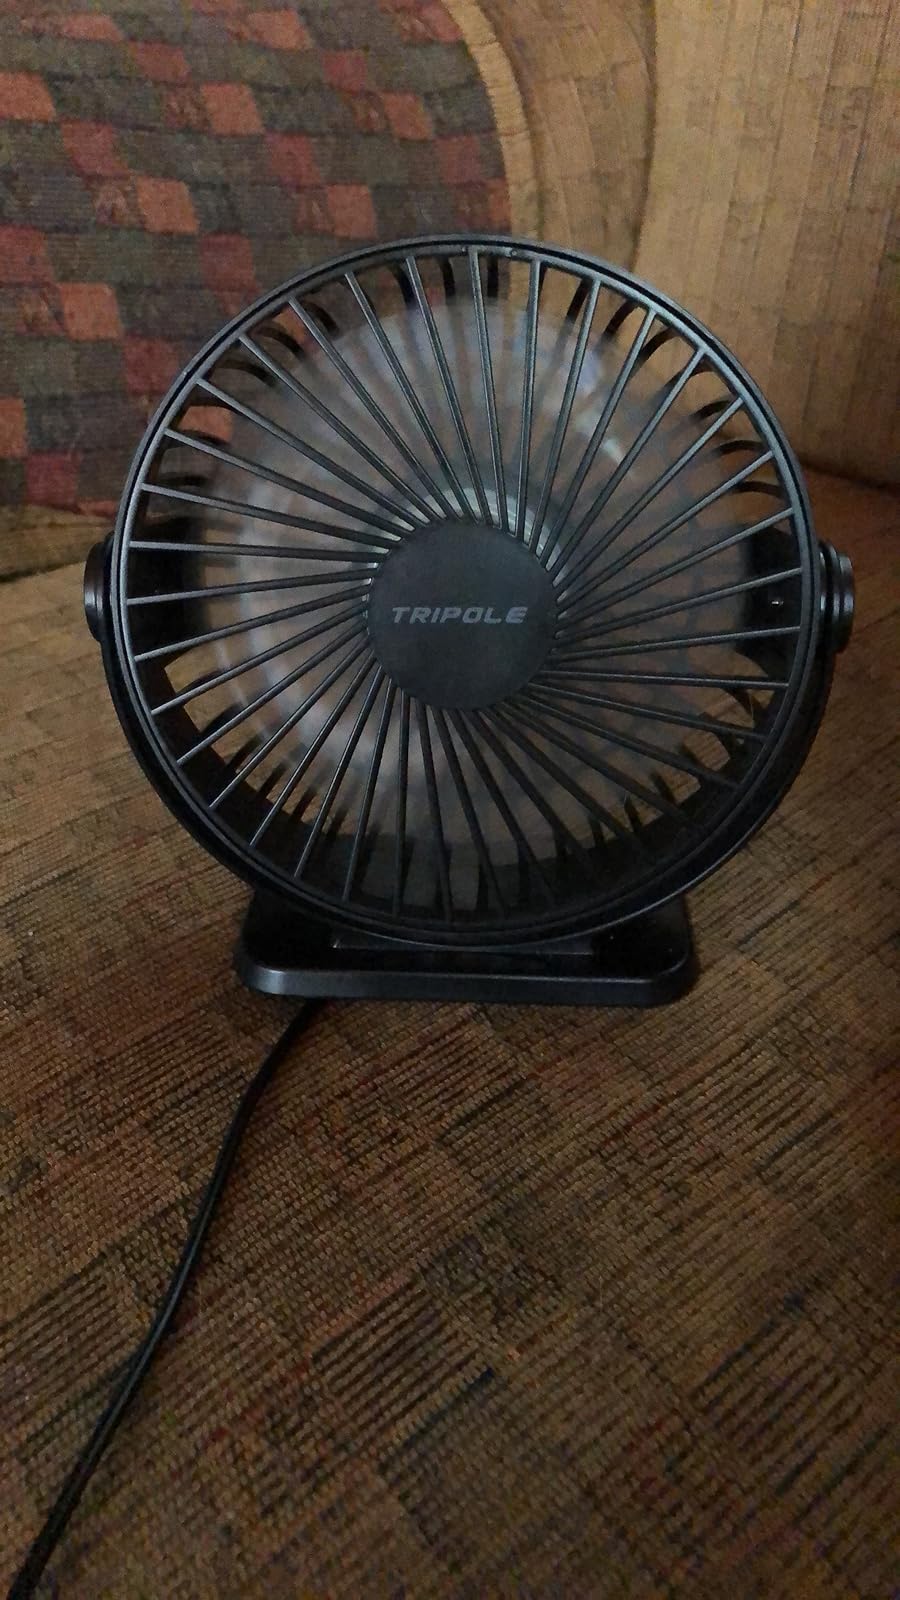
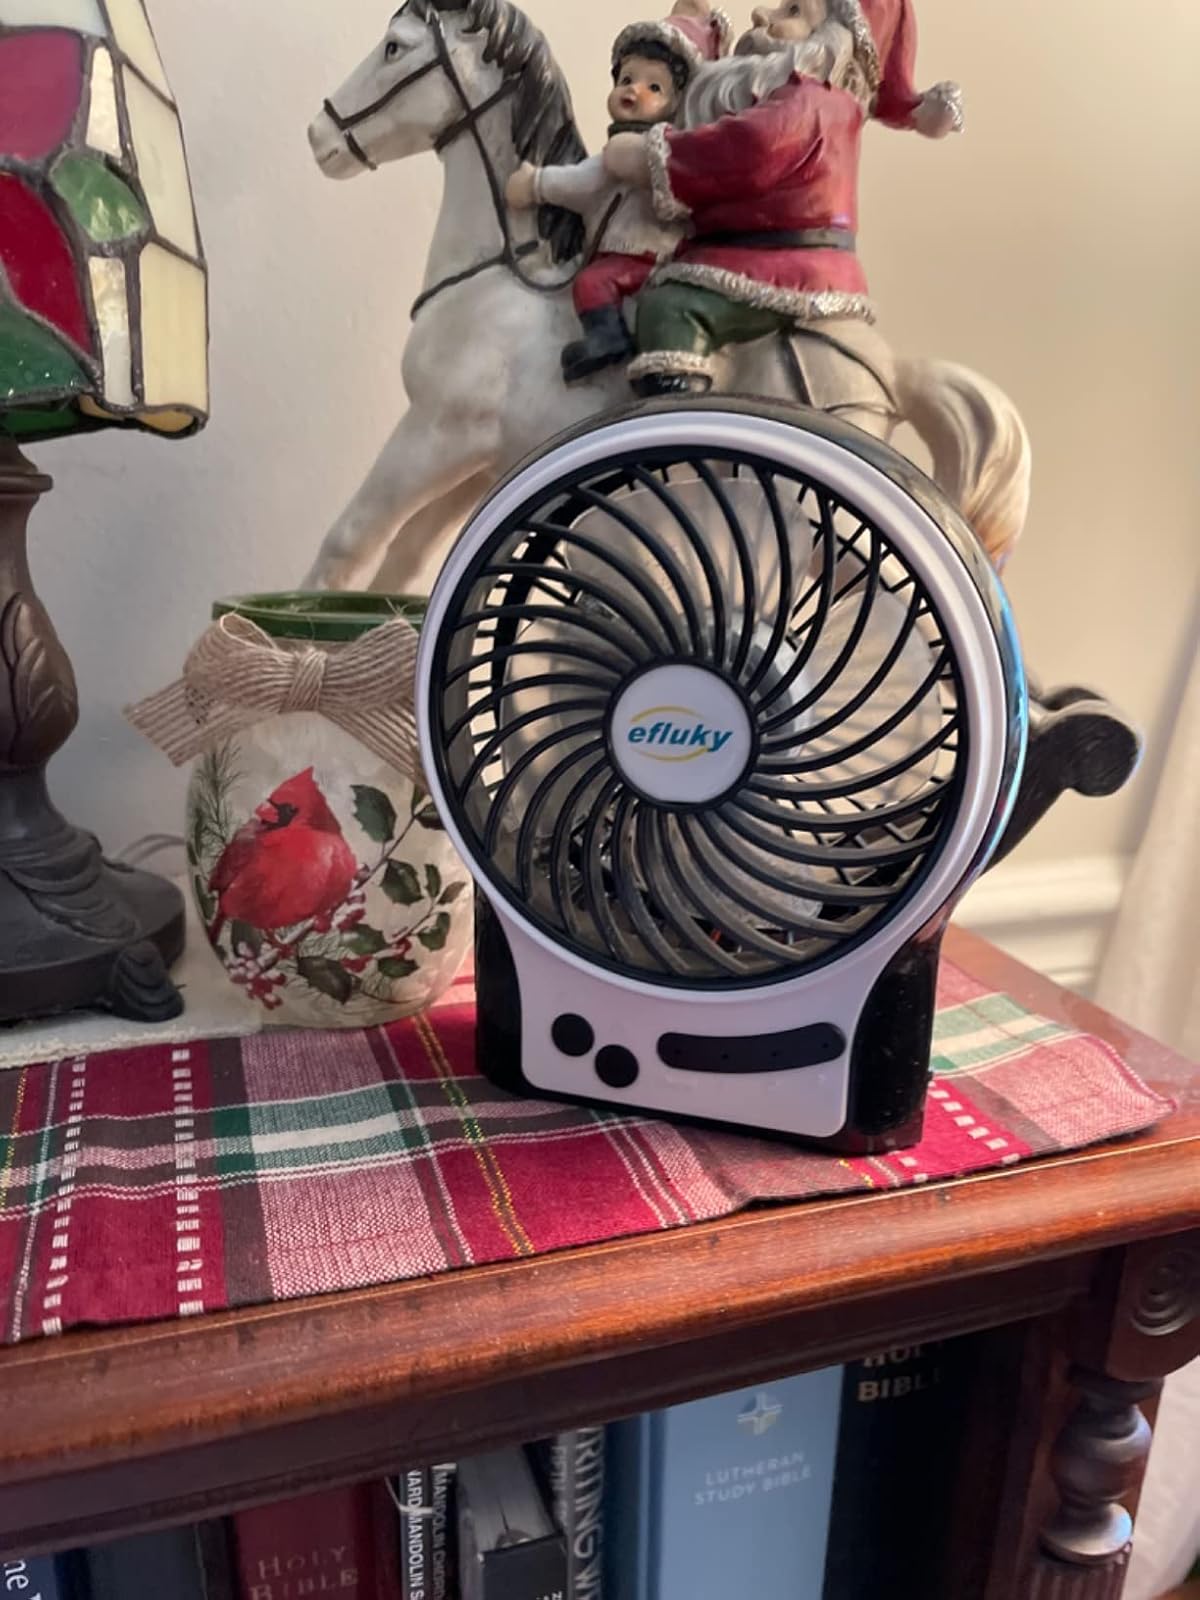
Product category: fan
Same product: no